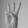
ASL letter: W